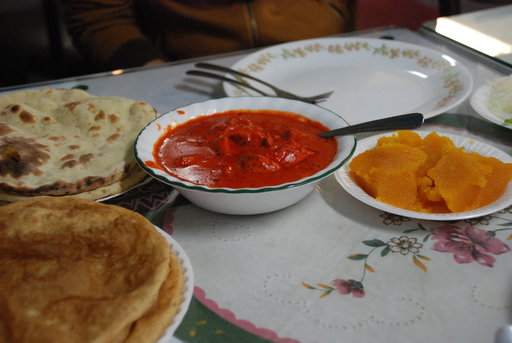
Label: chicken_curry